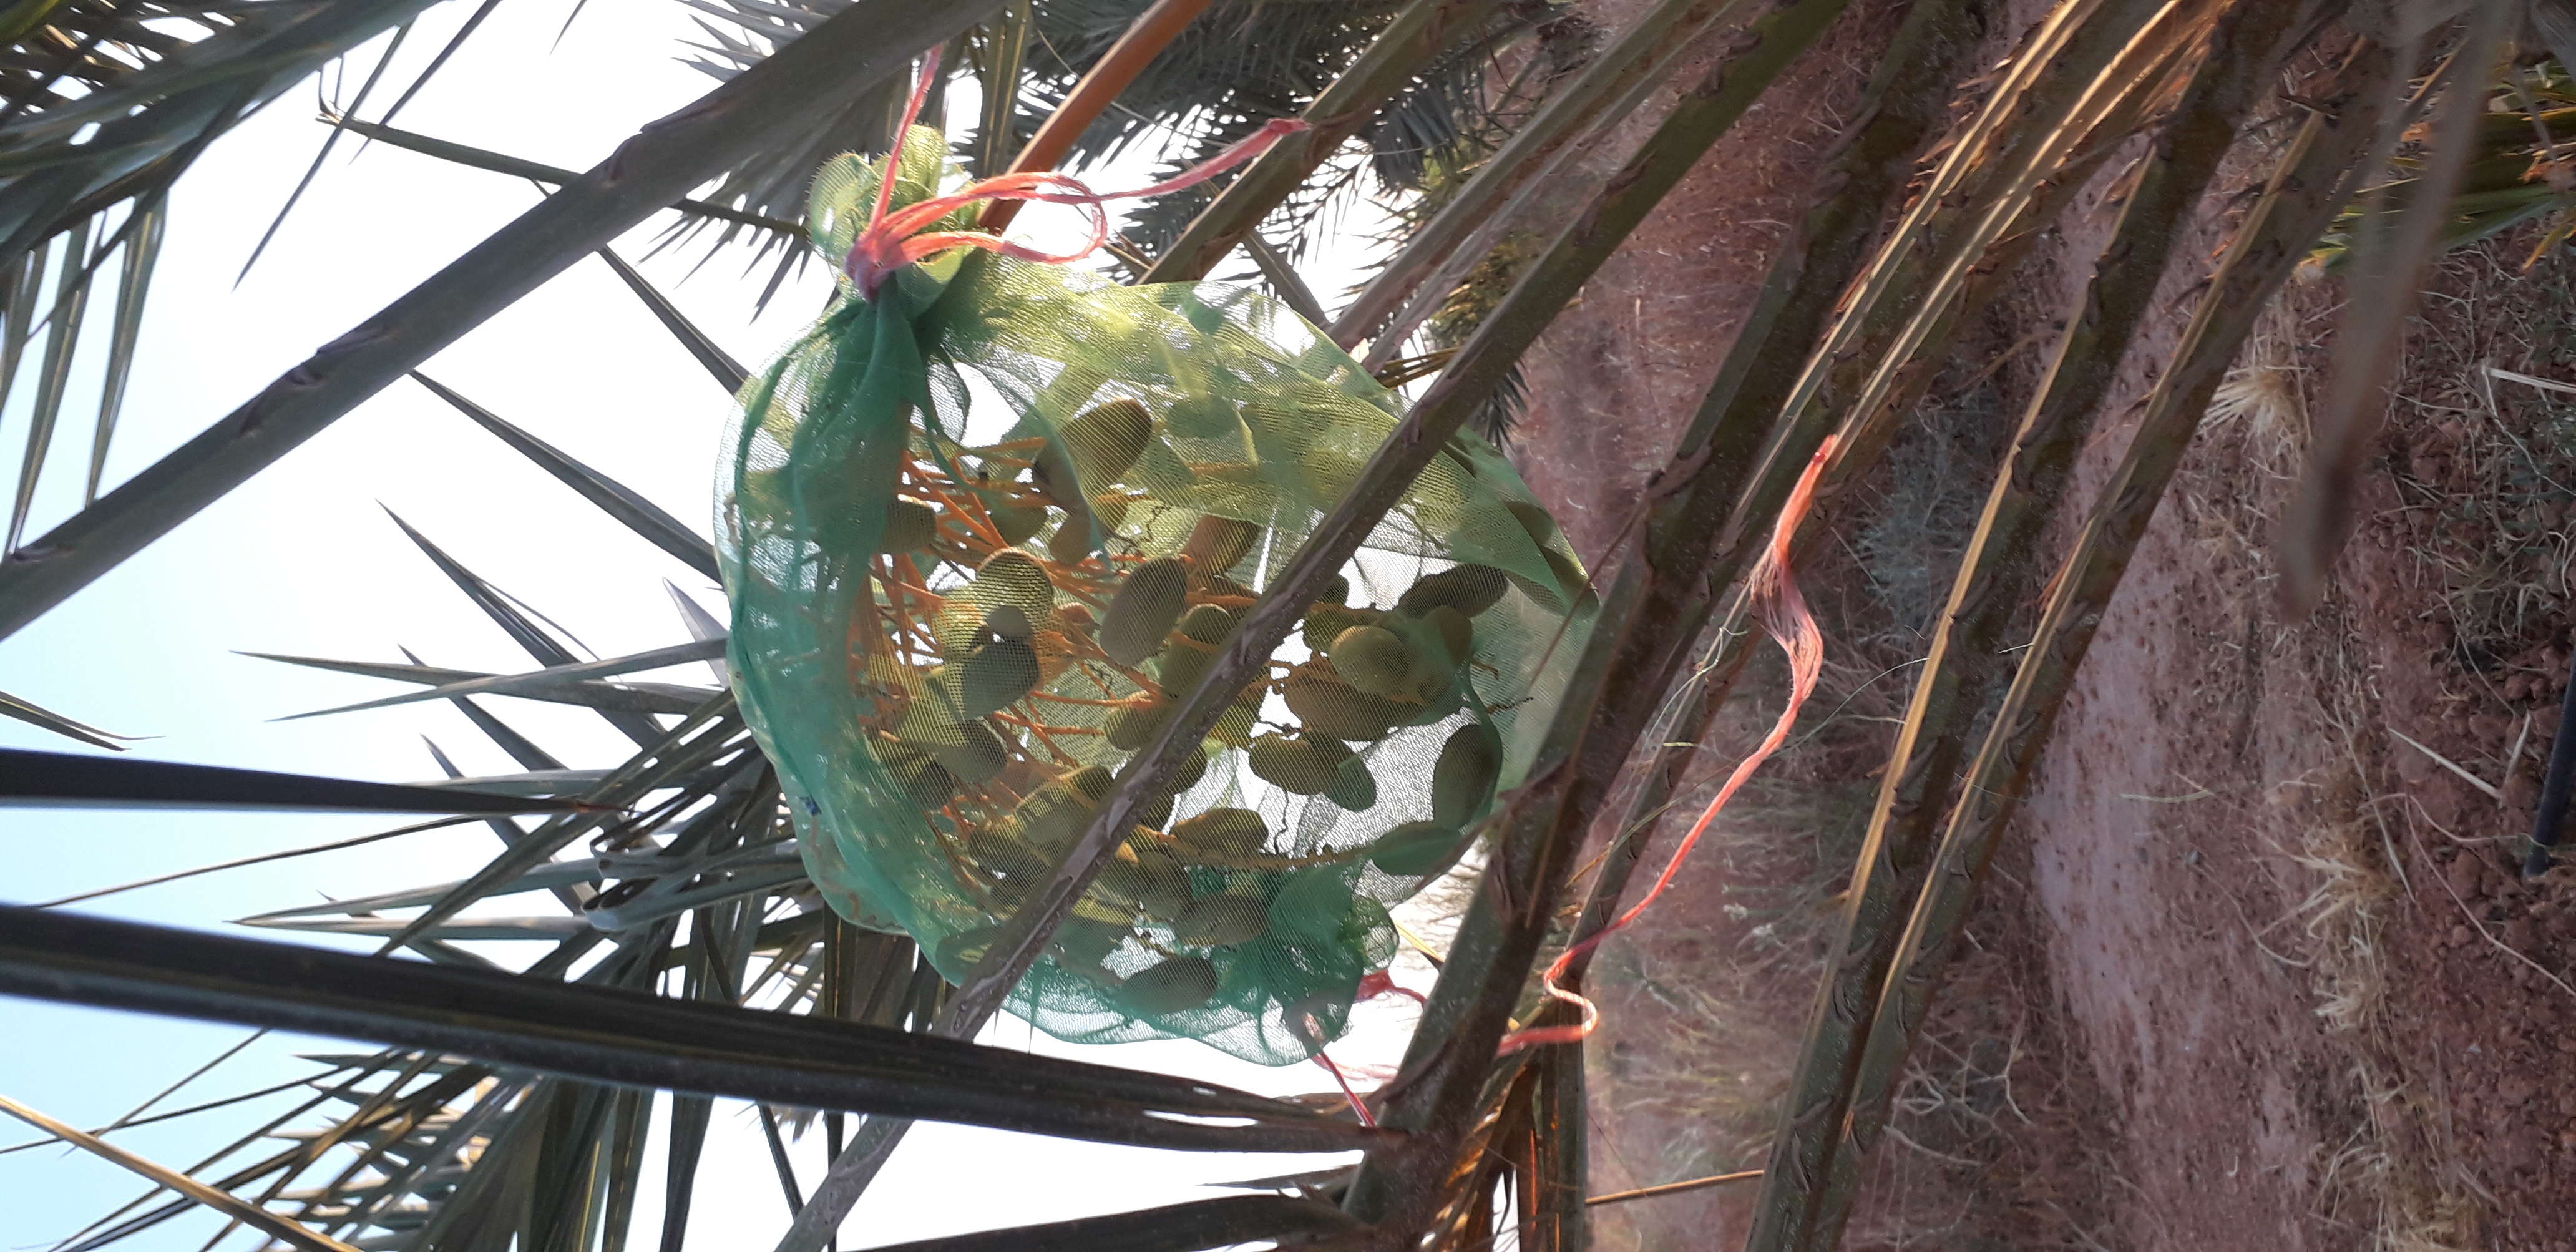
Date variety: Boumajhoul